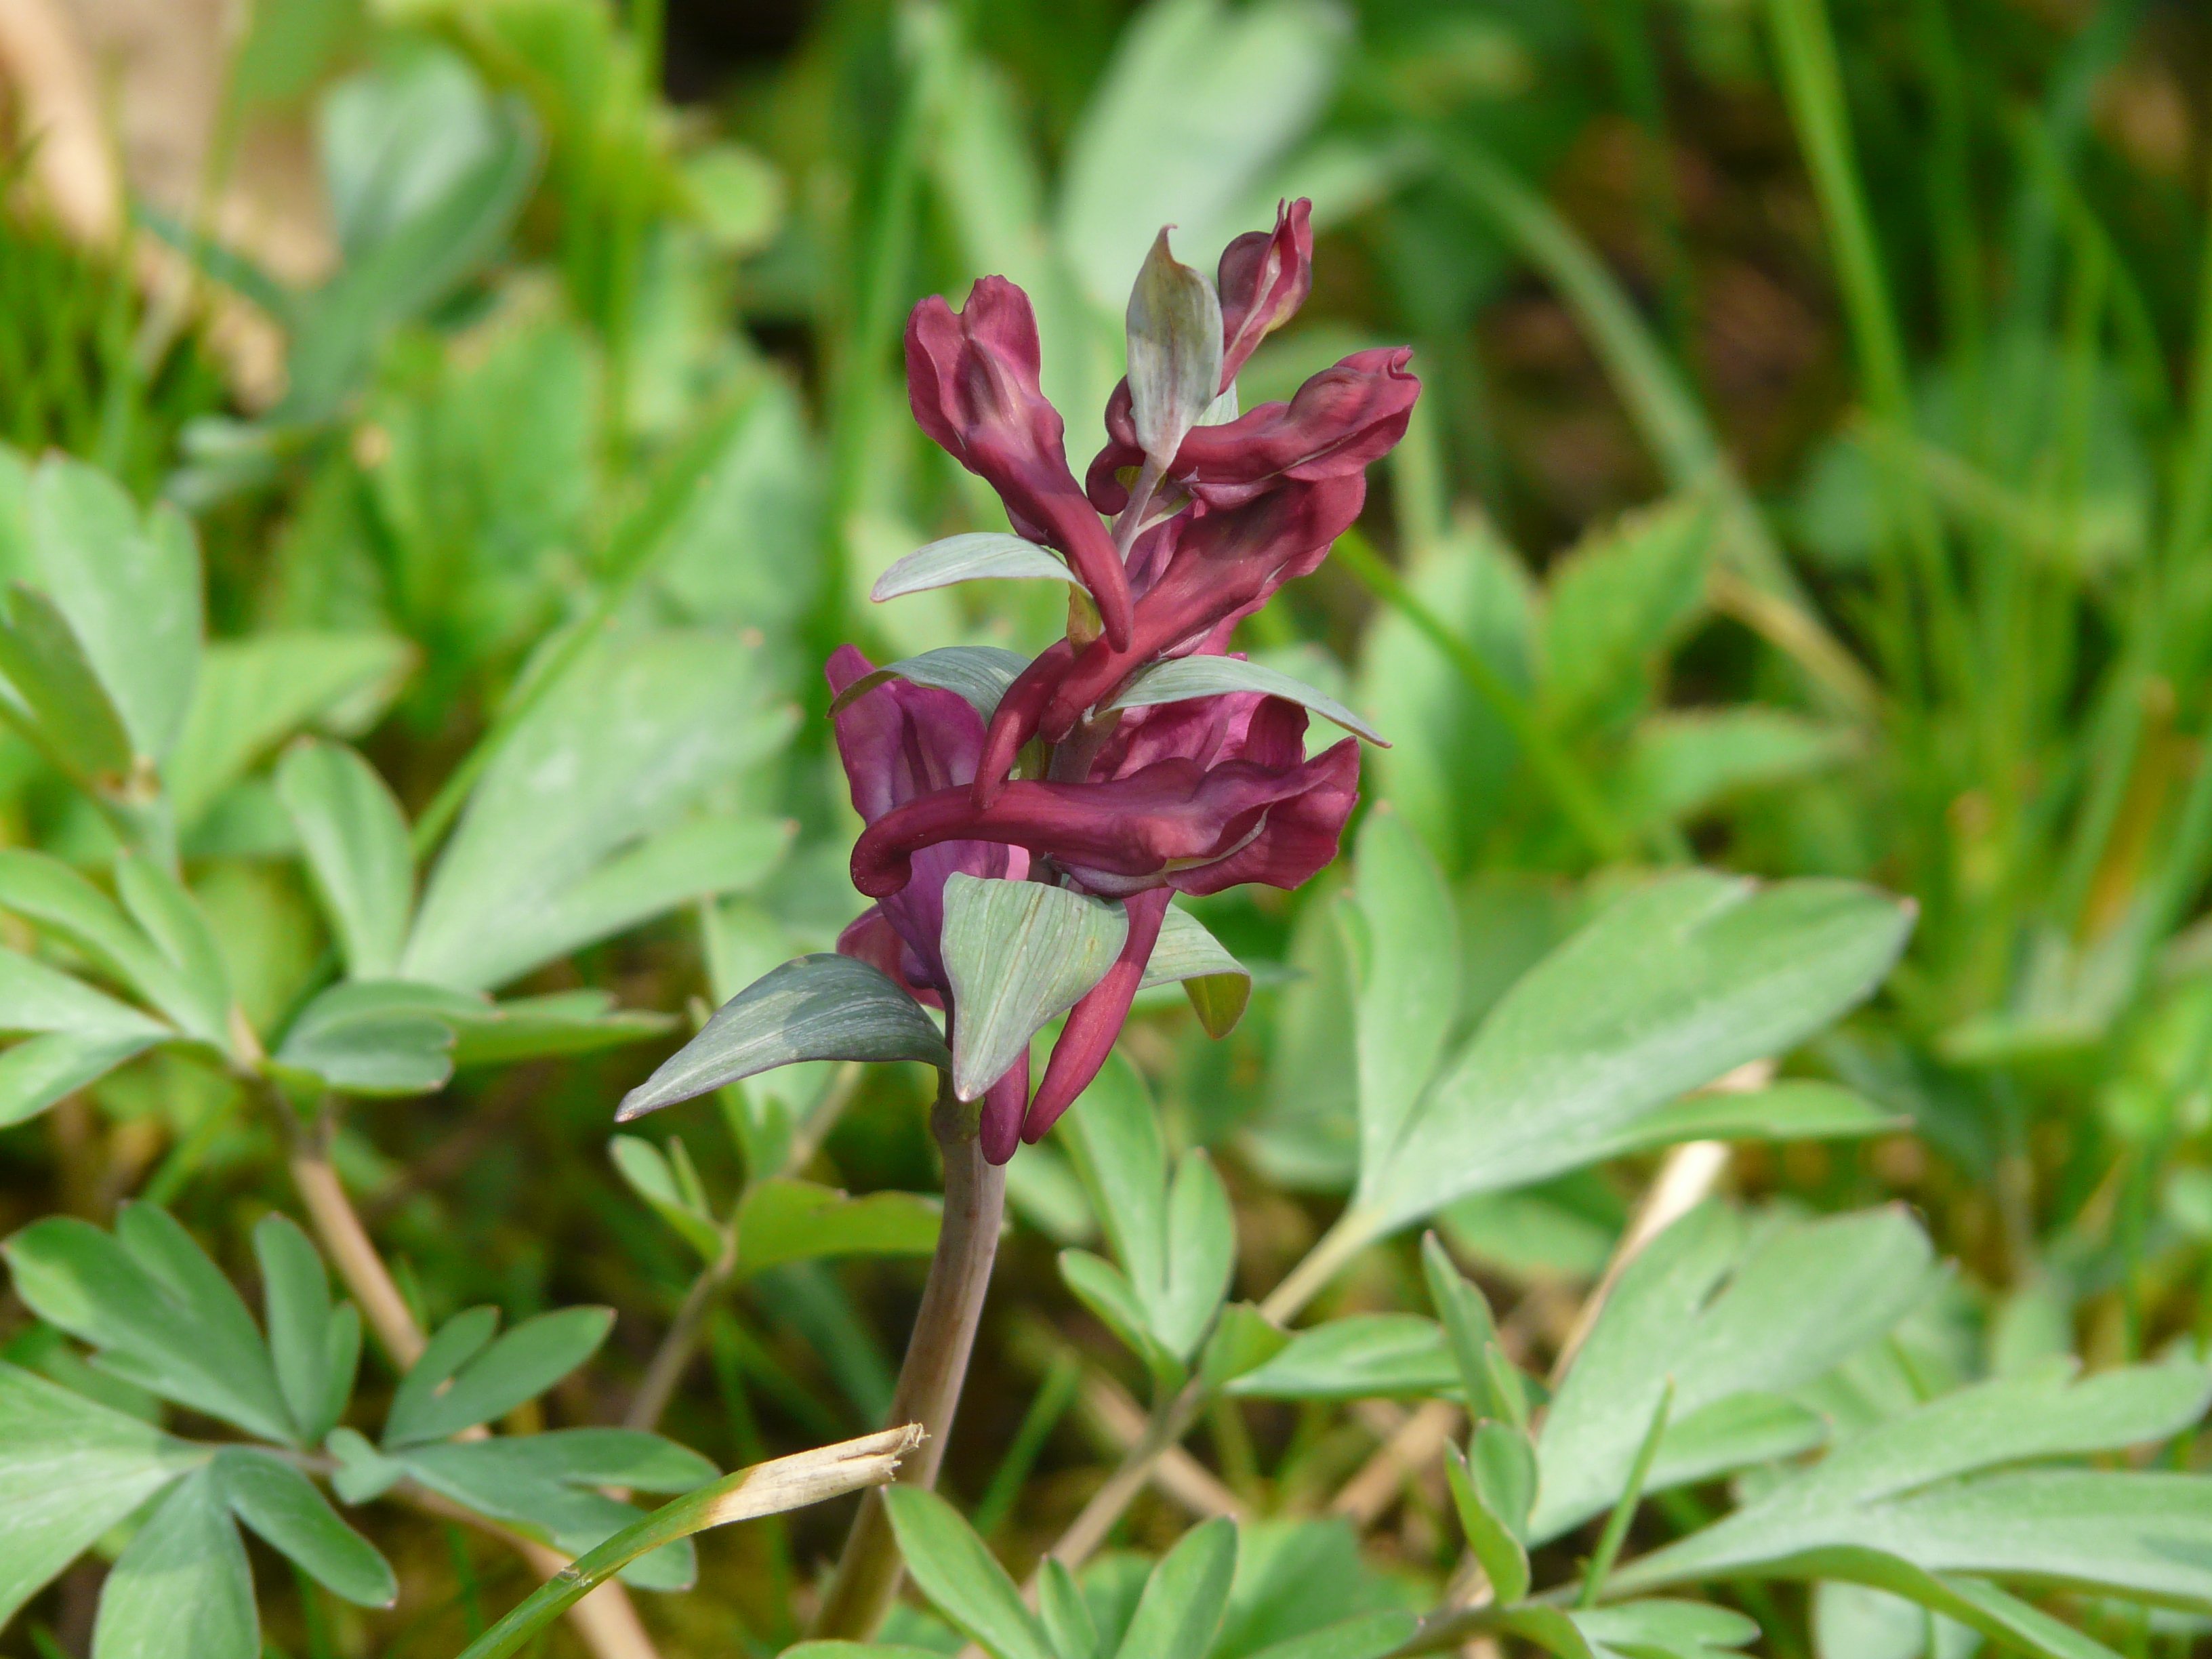
nature, blossom, plant, leaf, flower, purple, bloom, spring, herb, botany, flora, wildflower, shrub, spring flower, flowering plant, corydalis, land plant, castilleja, fumaria